Icacos Point

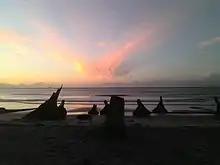
Coral Point, Constance Estate

According to information provided in a 2009 photo of the coconut oil factory on Constance Estate, "the coconut oil factory was erected in 1907, the chimney was constructed using 20,000 Glasgow bricks which were used in the hold of a ship as ballast". There are photos of the chimney which extends into the sky above the ruins of a nearby building in 2010. Also located on the Constance Estate is an old Steam Boiler, which was still in place in a Sept 2010 photo. The steam boiler was used on the estate from the 1920s to the 1960s according to the post accompanying the photo.